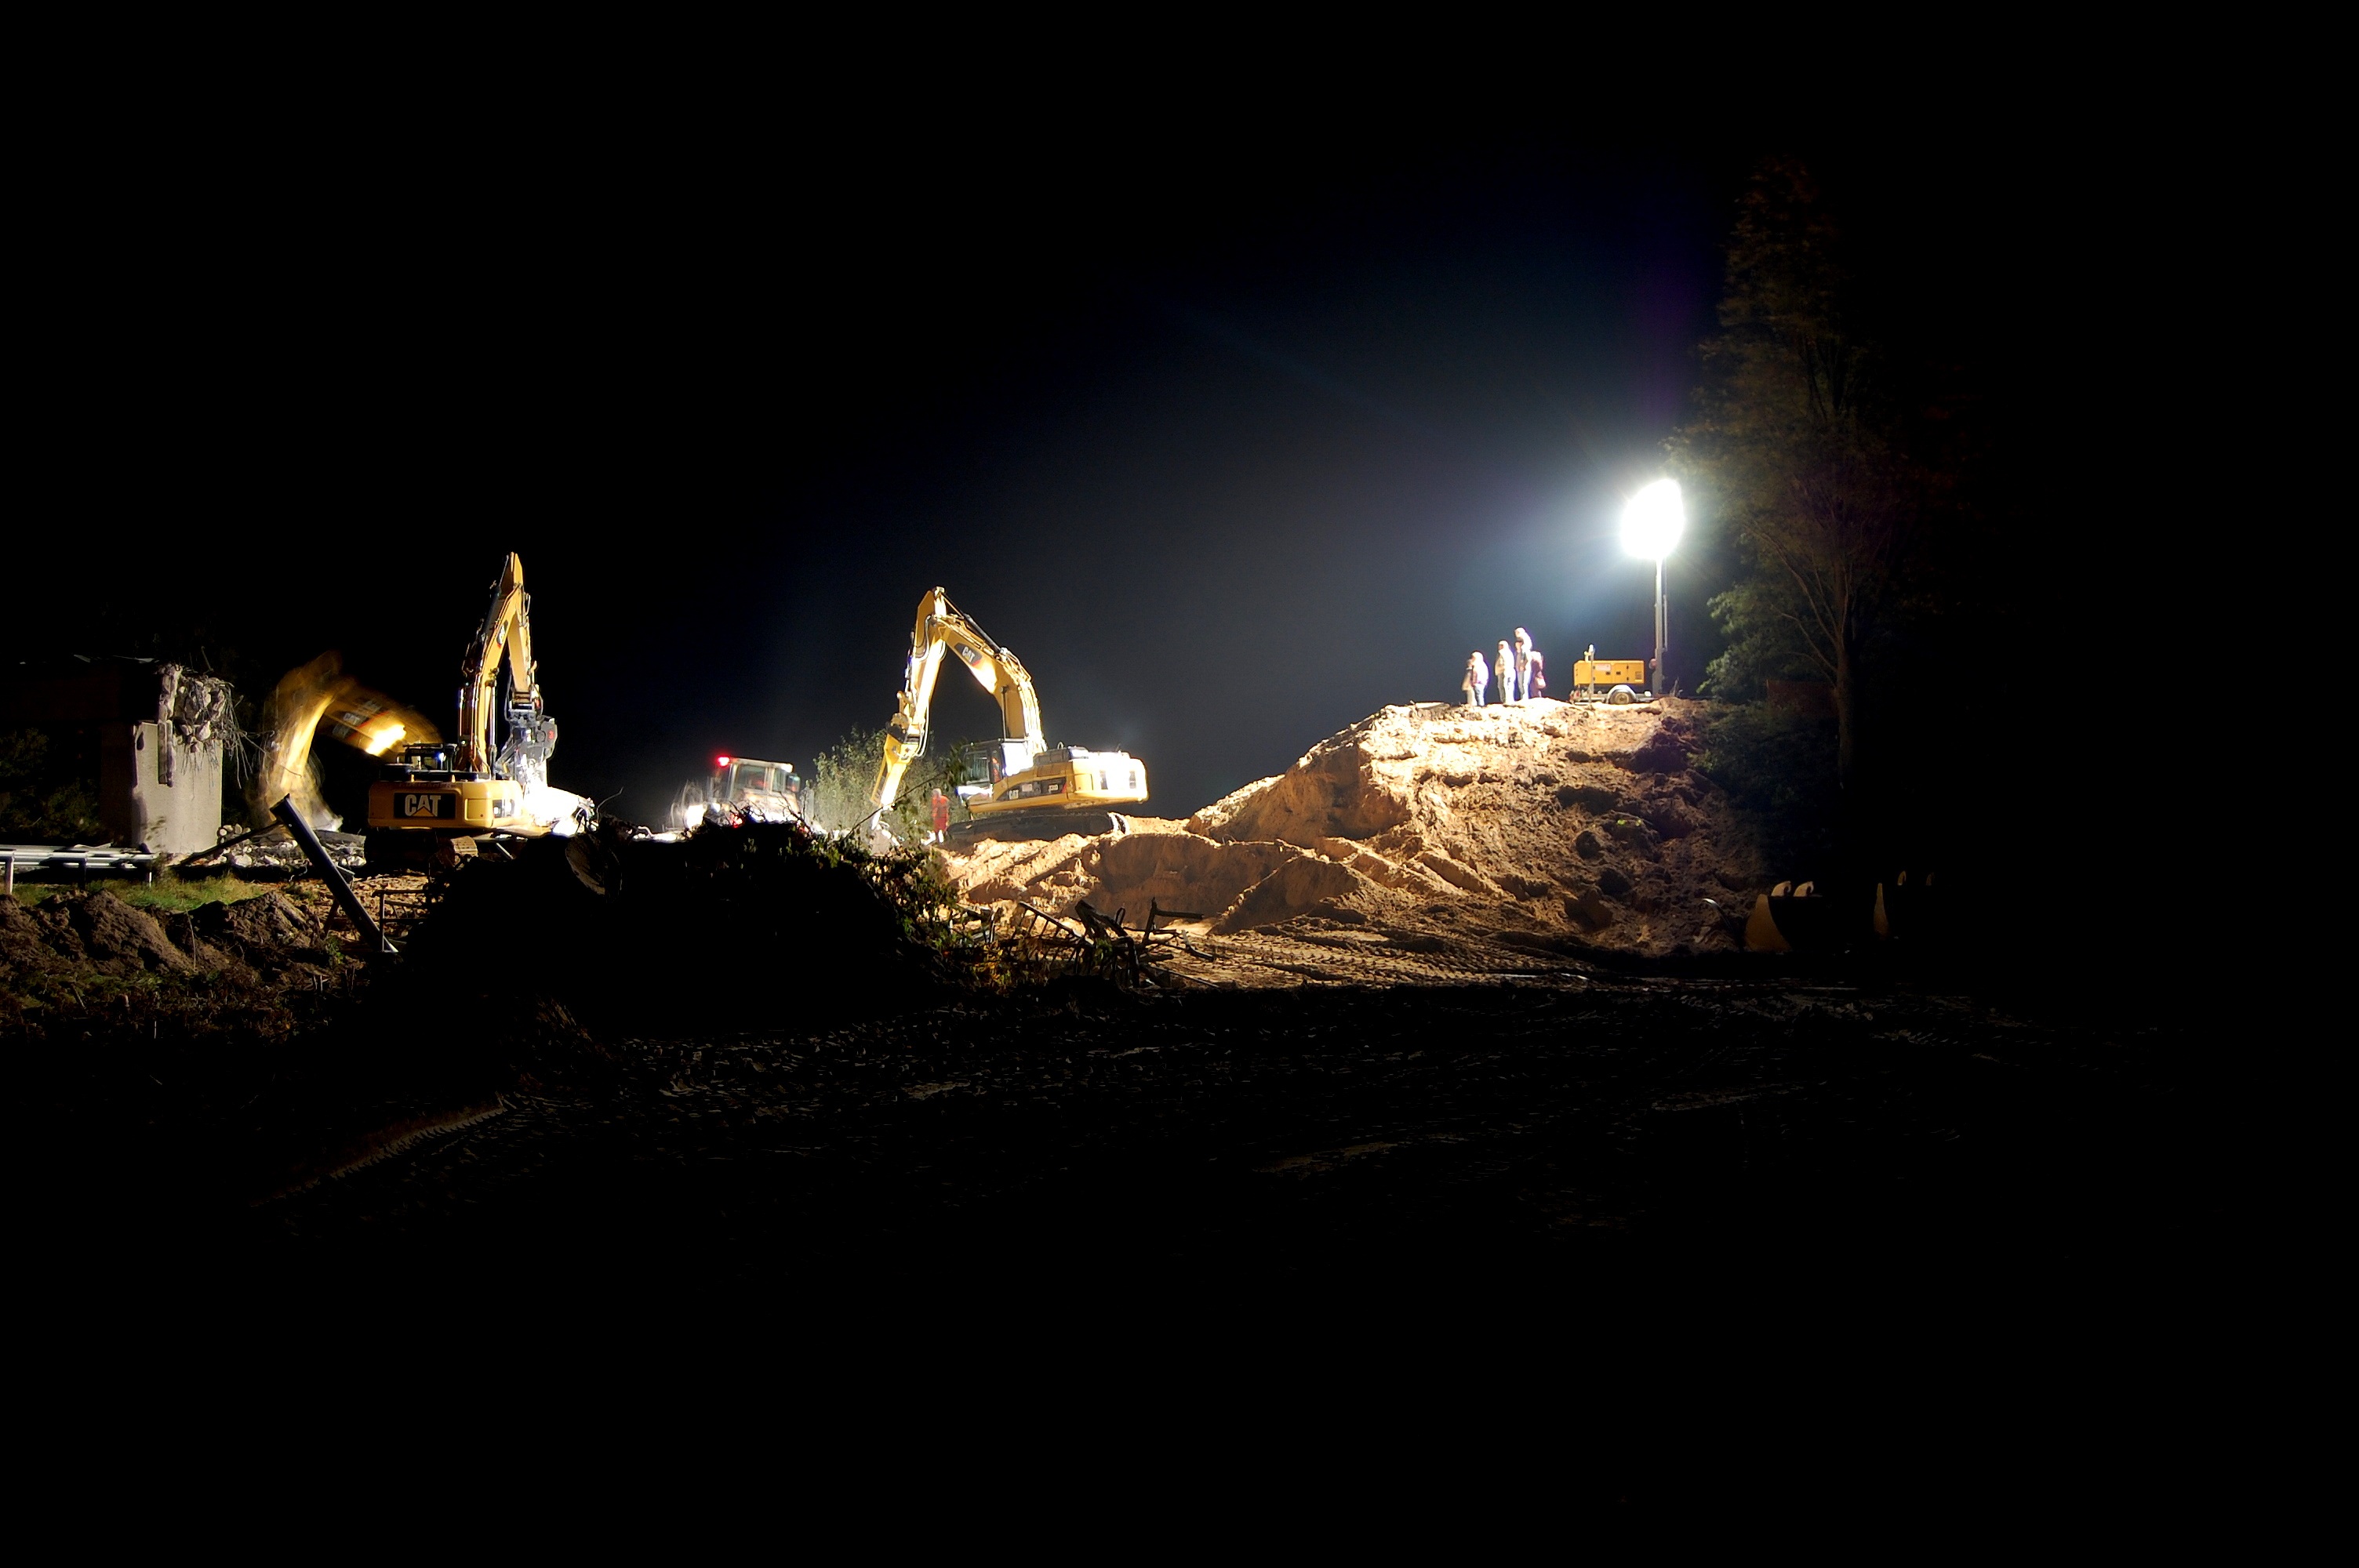
light, night, fire, darkness, lighting, illuminated, at night, site, excavators, construction work, construction workers, night construction site, night work, night shift